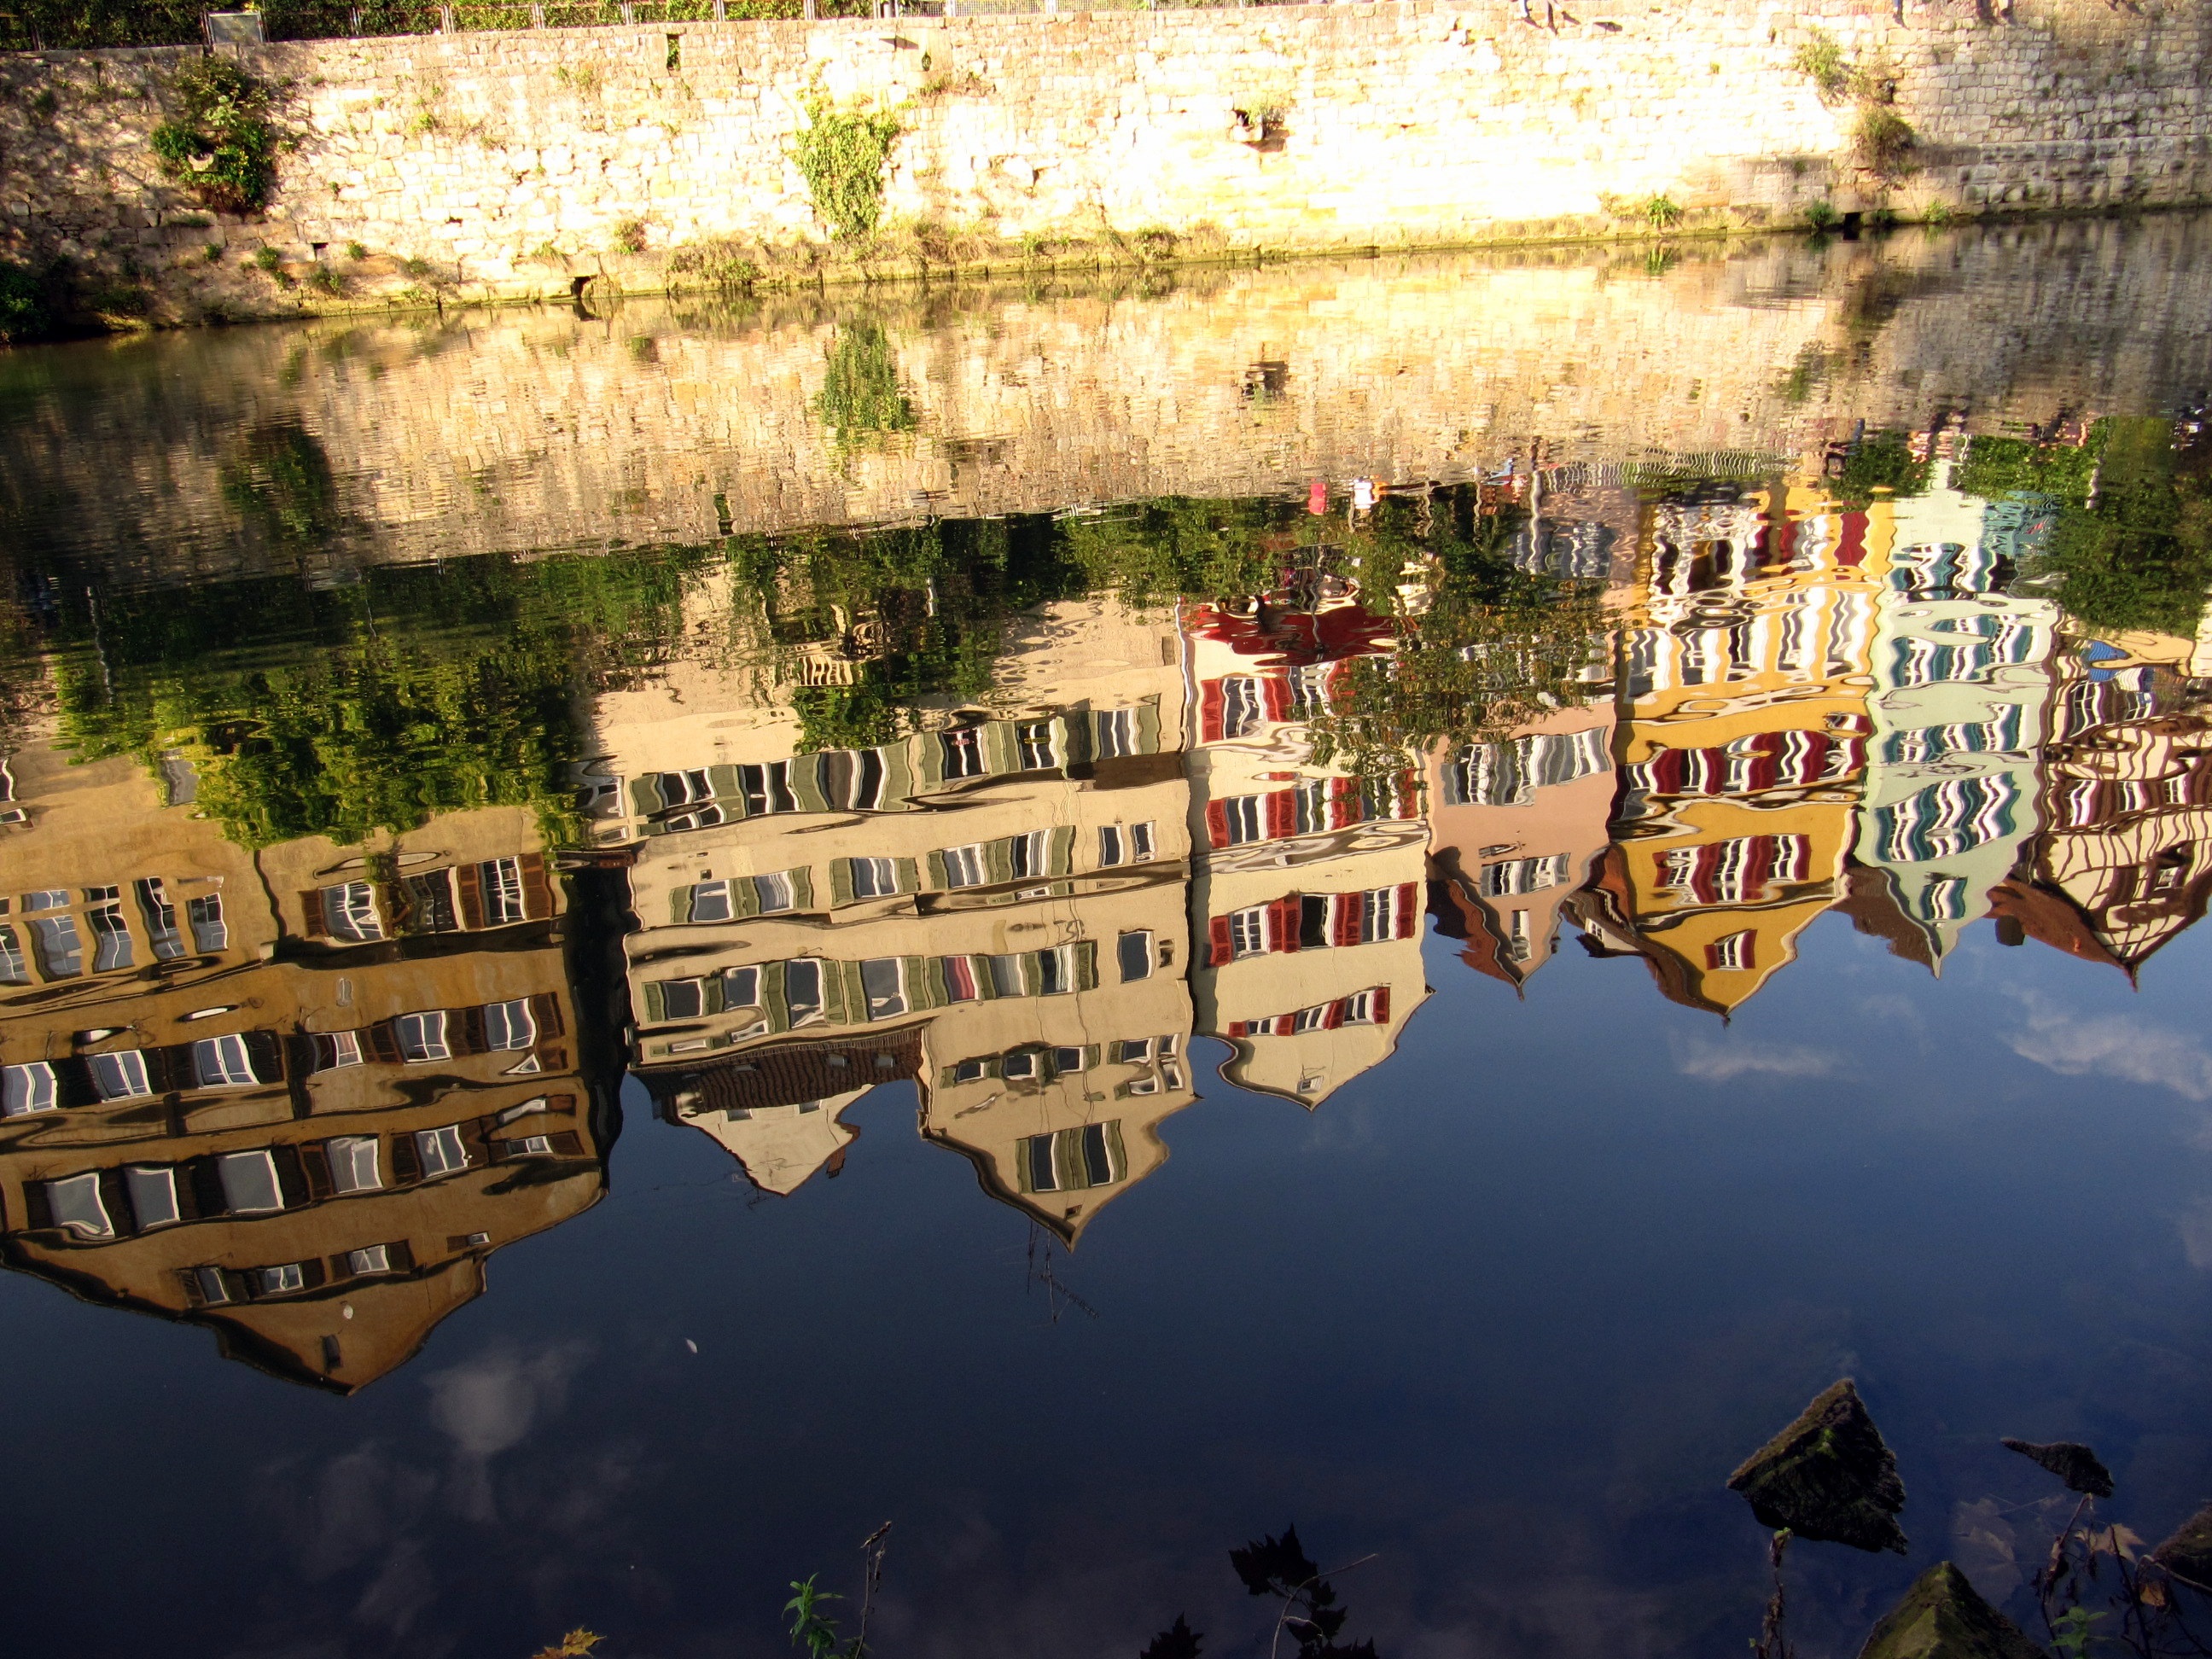
river, reflection, colorful, tourism, old house, old town, homes, waters, neckar, screenshot, southern germany, t bingen, neckar front, university city, baden wurttemberg